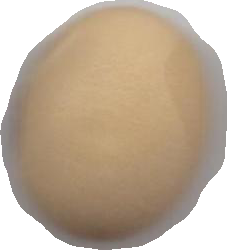
Variety: Anjasmoro